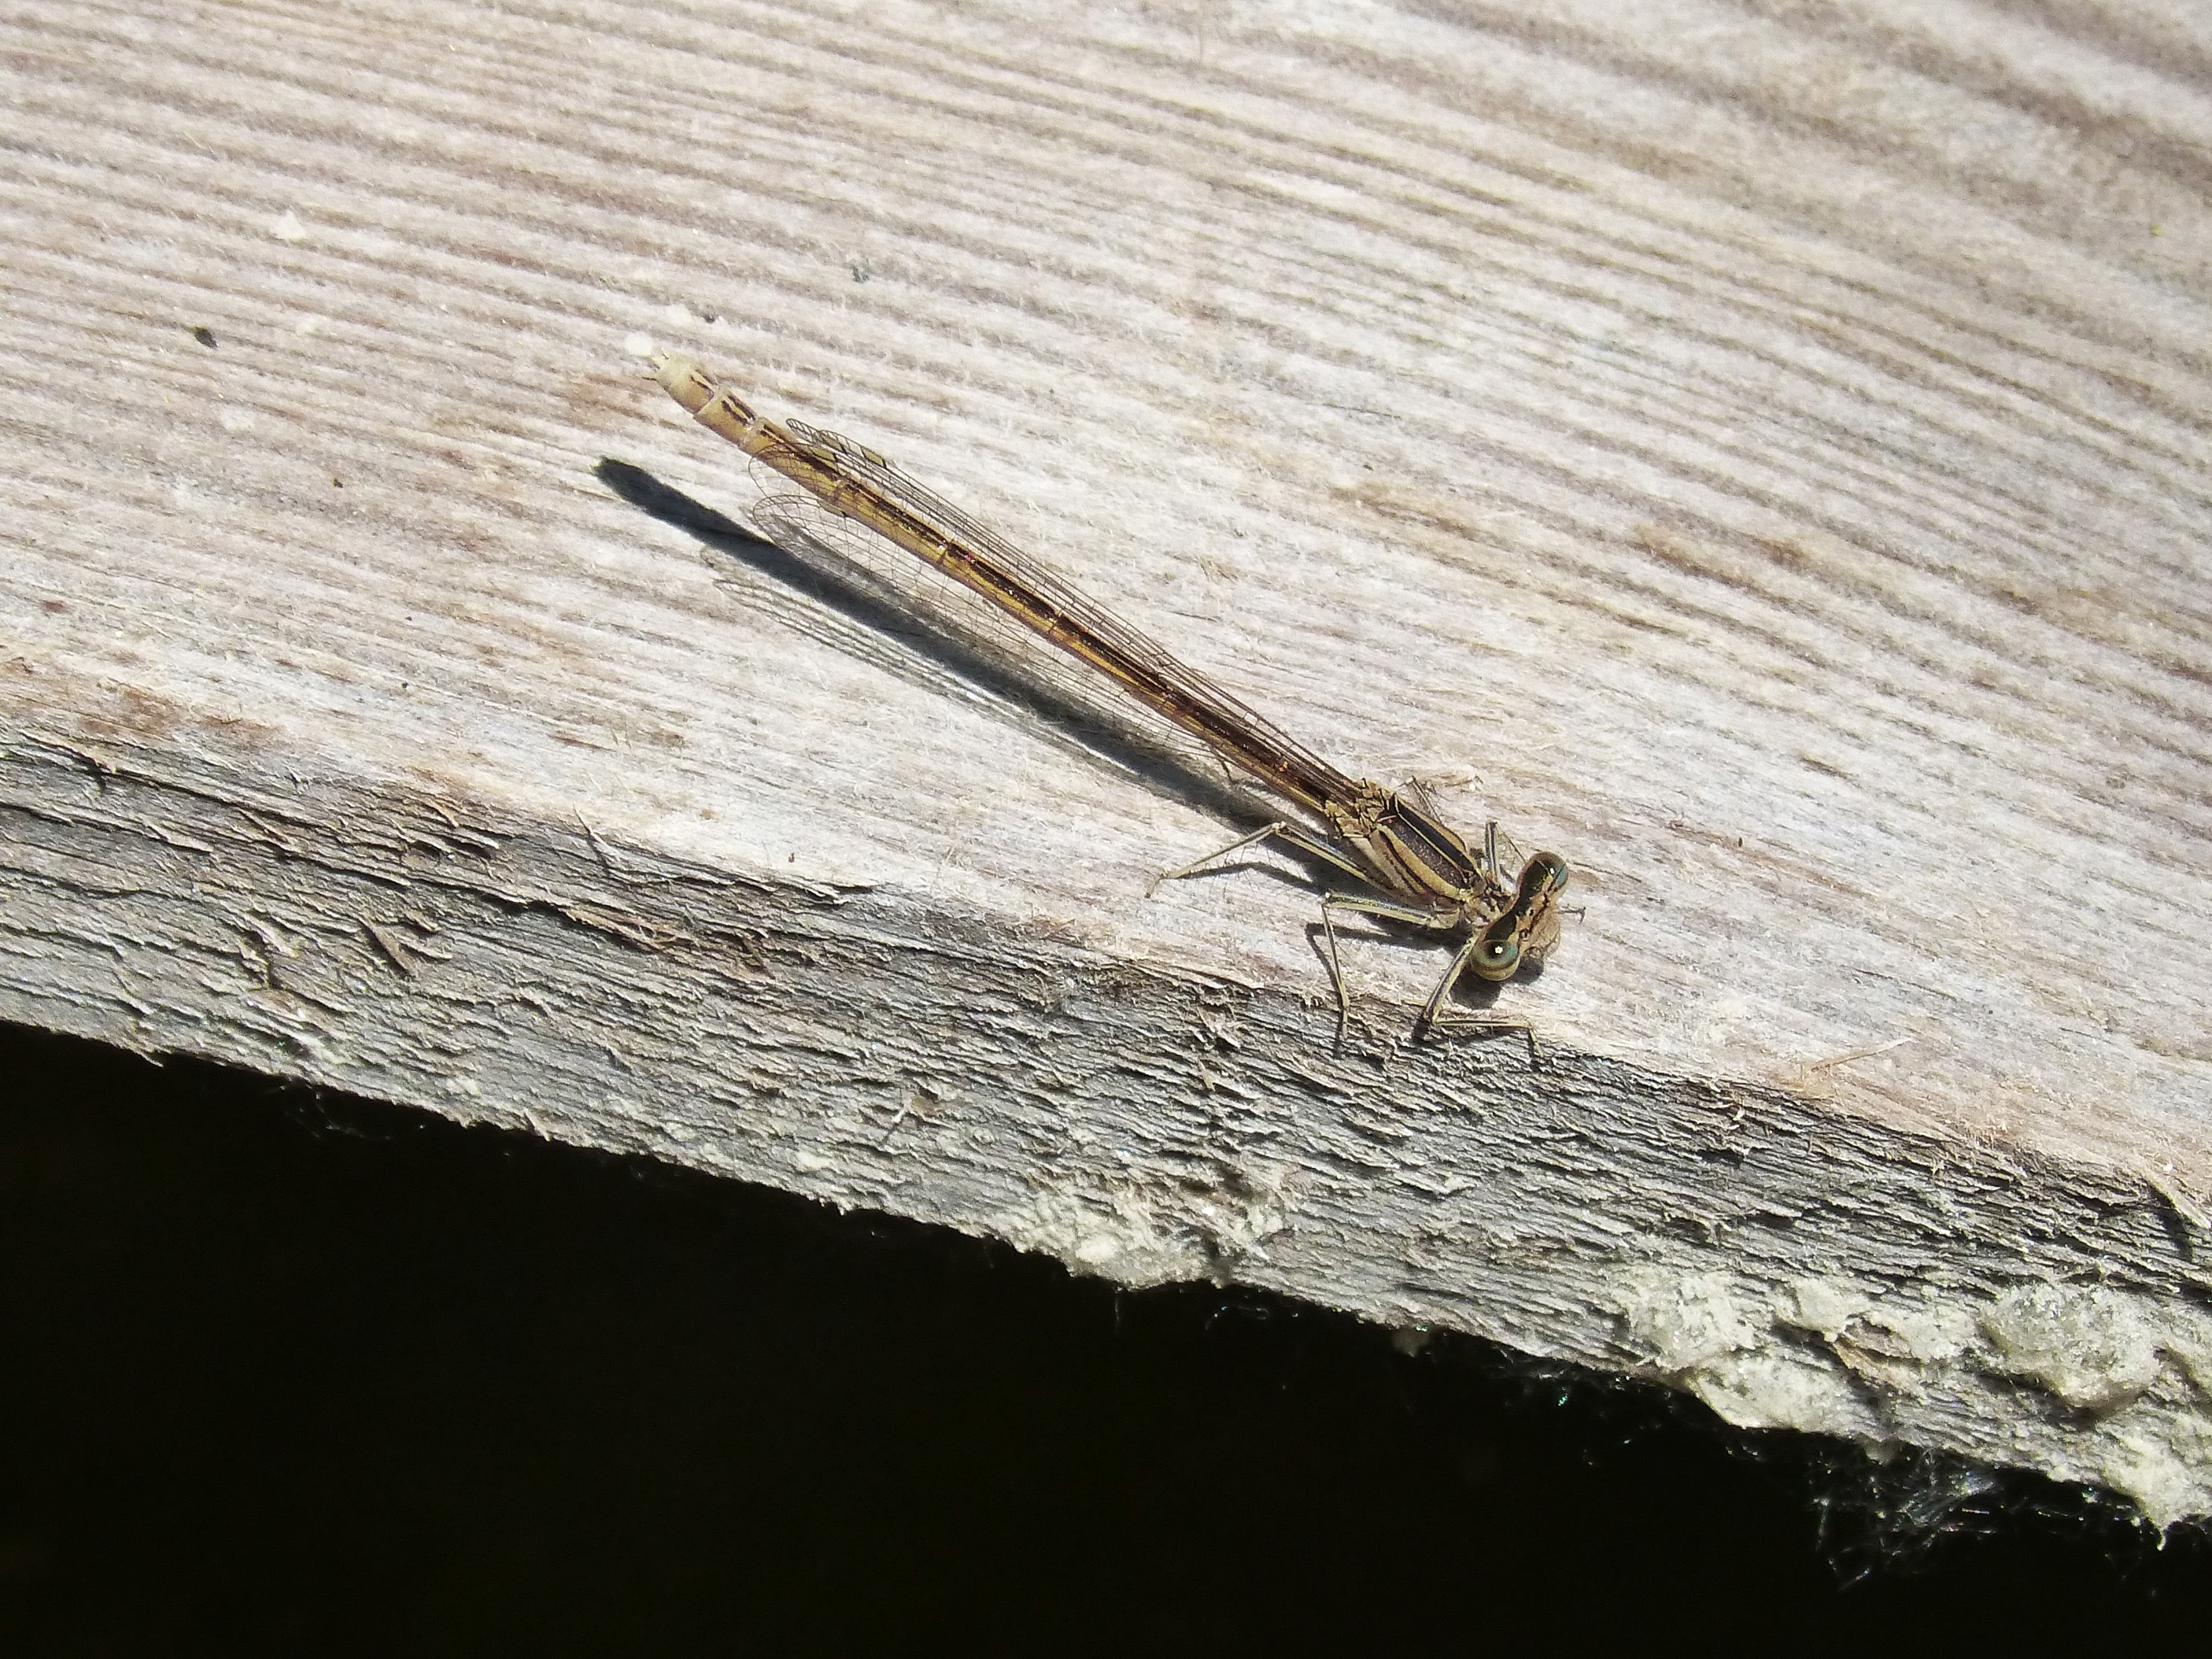
branch, wing, wood, leaf, summer, insect, moth, fauna, invertebrate, close up, dragonfly, macro photography, flying insect